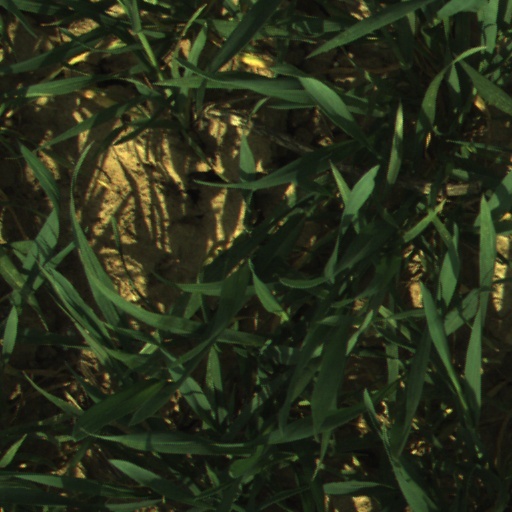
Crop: wheat